Patti Cathedral

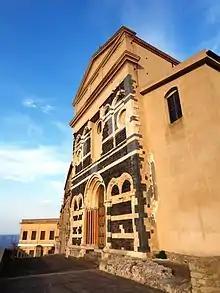
Patti Cathedral

Patti Cathedral is a Roman Catholic cathedral in Patti, Sicily, Italy, dedicated to Saint Bartholomew.